Charles Joseph Marty-Laveaux

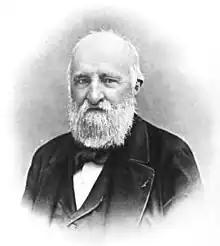
Portrait of Charles Joseph Marty-Laveaux published in "Études de langue française" by Alphonse Lemerre (1901)

Charles Joseph Marty-Laveaux (13 April 1823, in Paris – 11 July 1899, in Vitry-sur-Seine) was a French literary scholar. He is best known for his "La Pléiade Française", a long series of editions of the poets of La Pléiade. He also edited Corneille's works (1862–68).